Katherine, Northern Territory

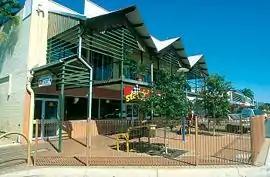
Katherine Main street (Stuart Highway / Katherine Terrace)

Katherine is a town in the Northern Territory of Australia. It is situated on the Katherine River, after which it is named, southeast of Darwin. The fourth largest settlement in the Territory, it is known as the place where "The outback meets the tropics".